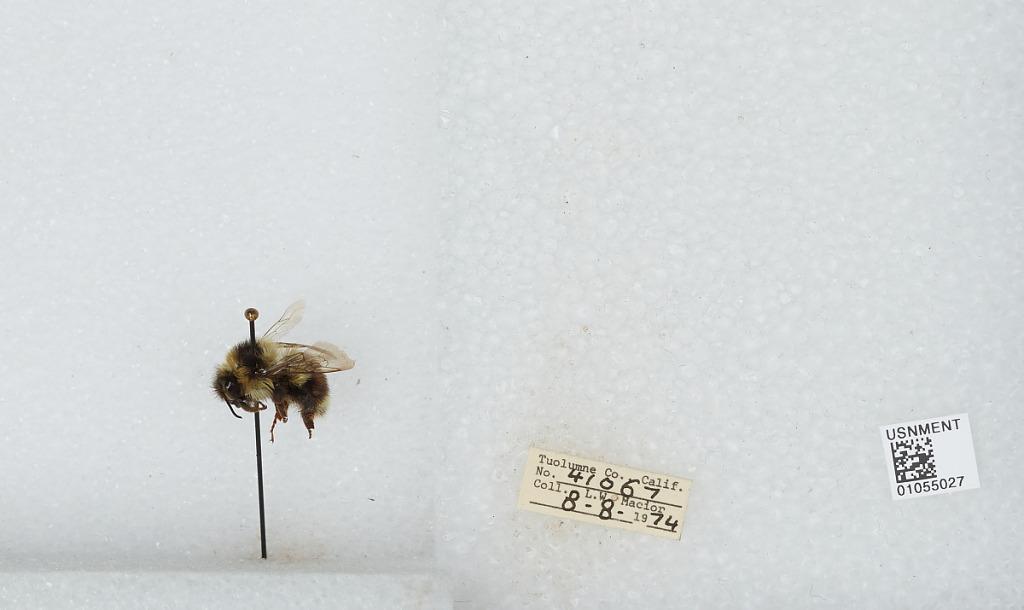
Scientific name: Bombus bifarius nearcticus
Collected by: L. Macior
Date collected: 1974-8-8
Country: United States
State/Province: California
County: Tuolumne
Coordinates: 38.02, -119.93